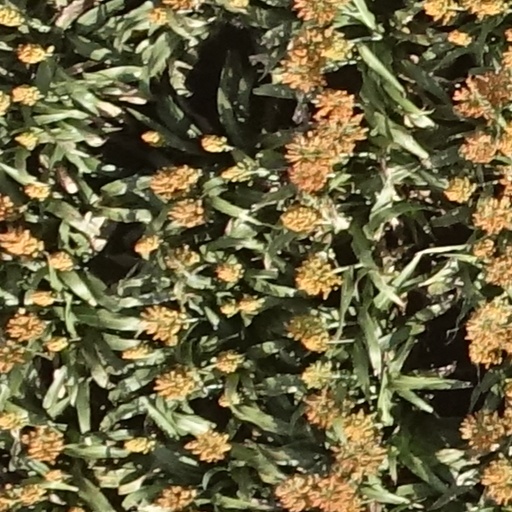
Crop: sorghum